Chris Moorman

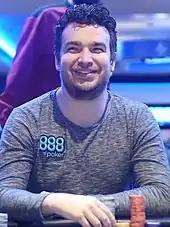
Moorman in 2018

, his $10.2 million career earnings stood as the highest all-time online career total. His largest payout was $235,592 for a 3rd-place finish in the 2404-player $1000+60 on 28–29 March 2011 Full Tilt Poker – $1K Monday $2 Million Tournament. His largest online wins were the 2,700-player $240+16 on 14 March 2010 Full Tilt Poker – The Sunday Brawl for $109,620 and the 20-player $5000+200 on 9 March 2008 winner-take-all PokerStars – Sunday $5,200 Freezeout for $100,000.